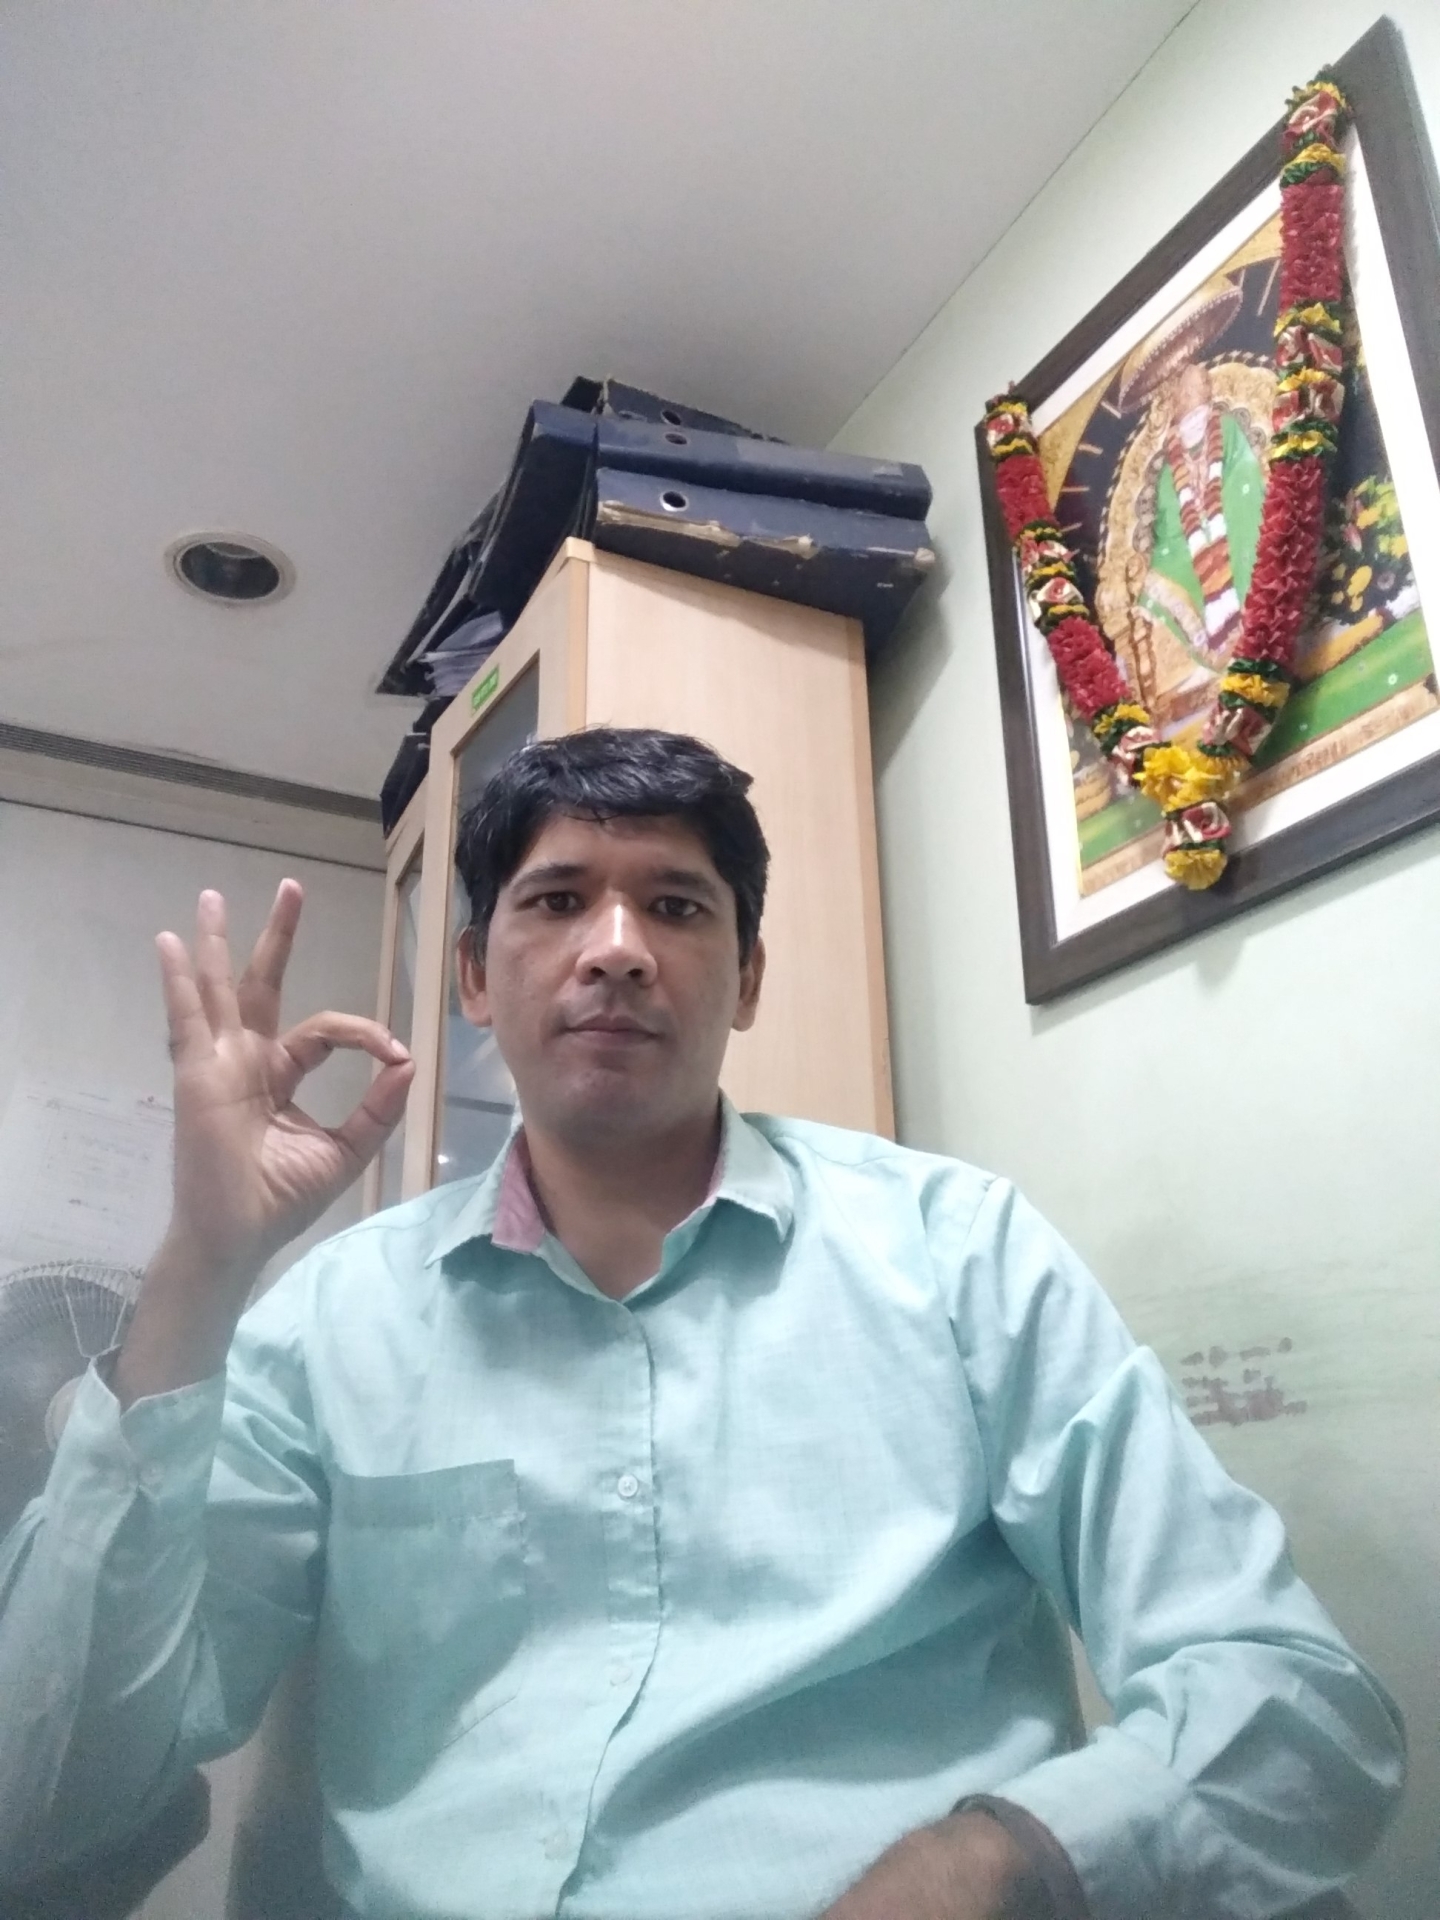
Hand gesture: ok